Brattsevo

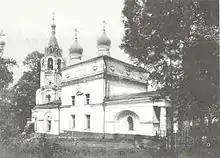
Church in Brattsevo, 1900s

The new owner of the Suvirov factory in 1915 became colonel Hutarev. After the February Revolution of 1917 a conflict happened between Hutarev and its workers. Hutarev tried to declare a lockout, but the factory committee had a factory management in their own hands. Hutarev refused to pay, while workers locked him in a shed and released him only after his wife brought the money from Moscow. In November 1917 the new conflict occurred, when in October some of the factory workers, being members of the Red Guard, took part in the passages of arms in Moscow and Hutarev refused to admit them to work after their return. As a result, he was arrested again by workers, but successfully escaped never to return again, leaving the factory under the rule of workers.